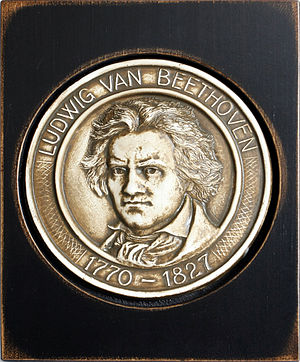
Ludwig van Beethoven / Liv / Senere værker
Beethoven afbildet på en moderne medaljon
Ludwig van Beethoven var en tysk komponist og pianist. Han er en af de betydeligste tyske komponister og den komponist, der har haft størst indflydelse på udviklingen af tysk kompositionsmusik efter 1800. Hans mest kendte kompositioner er ni symfonier, fem klaverkoncerter, 32 klaversonater og 16 strygekvartetter. Han komponerede desuden kammermusik, korværker og sange.